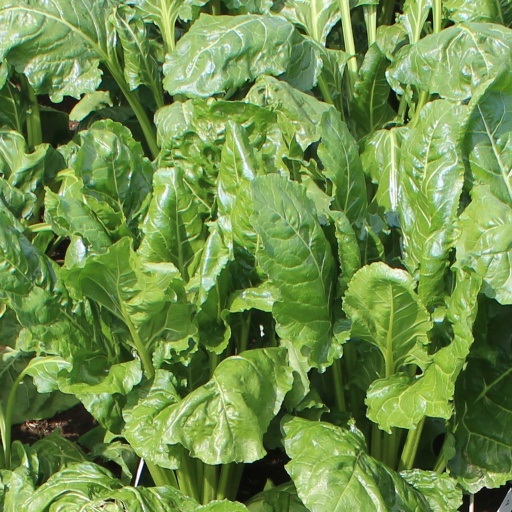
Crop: sugar beet